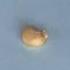
Maize quality: Bad